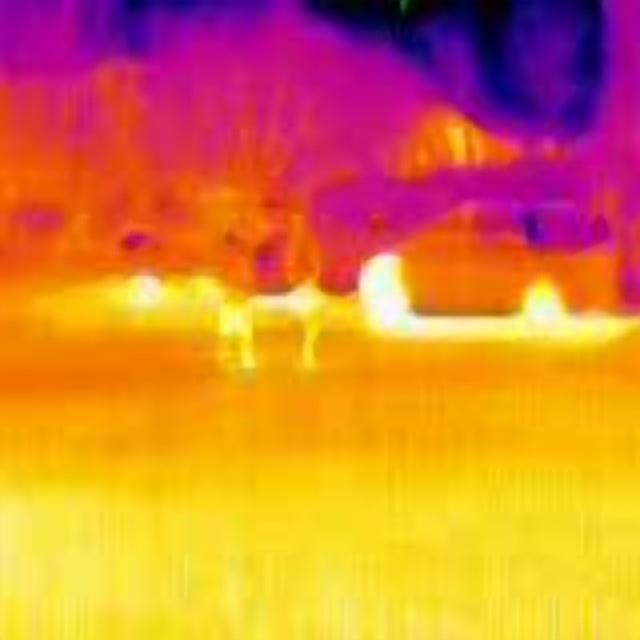
Detected objects:
label: person
label: person